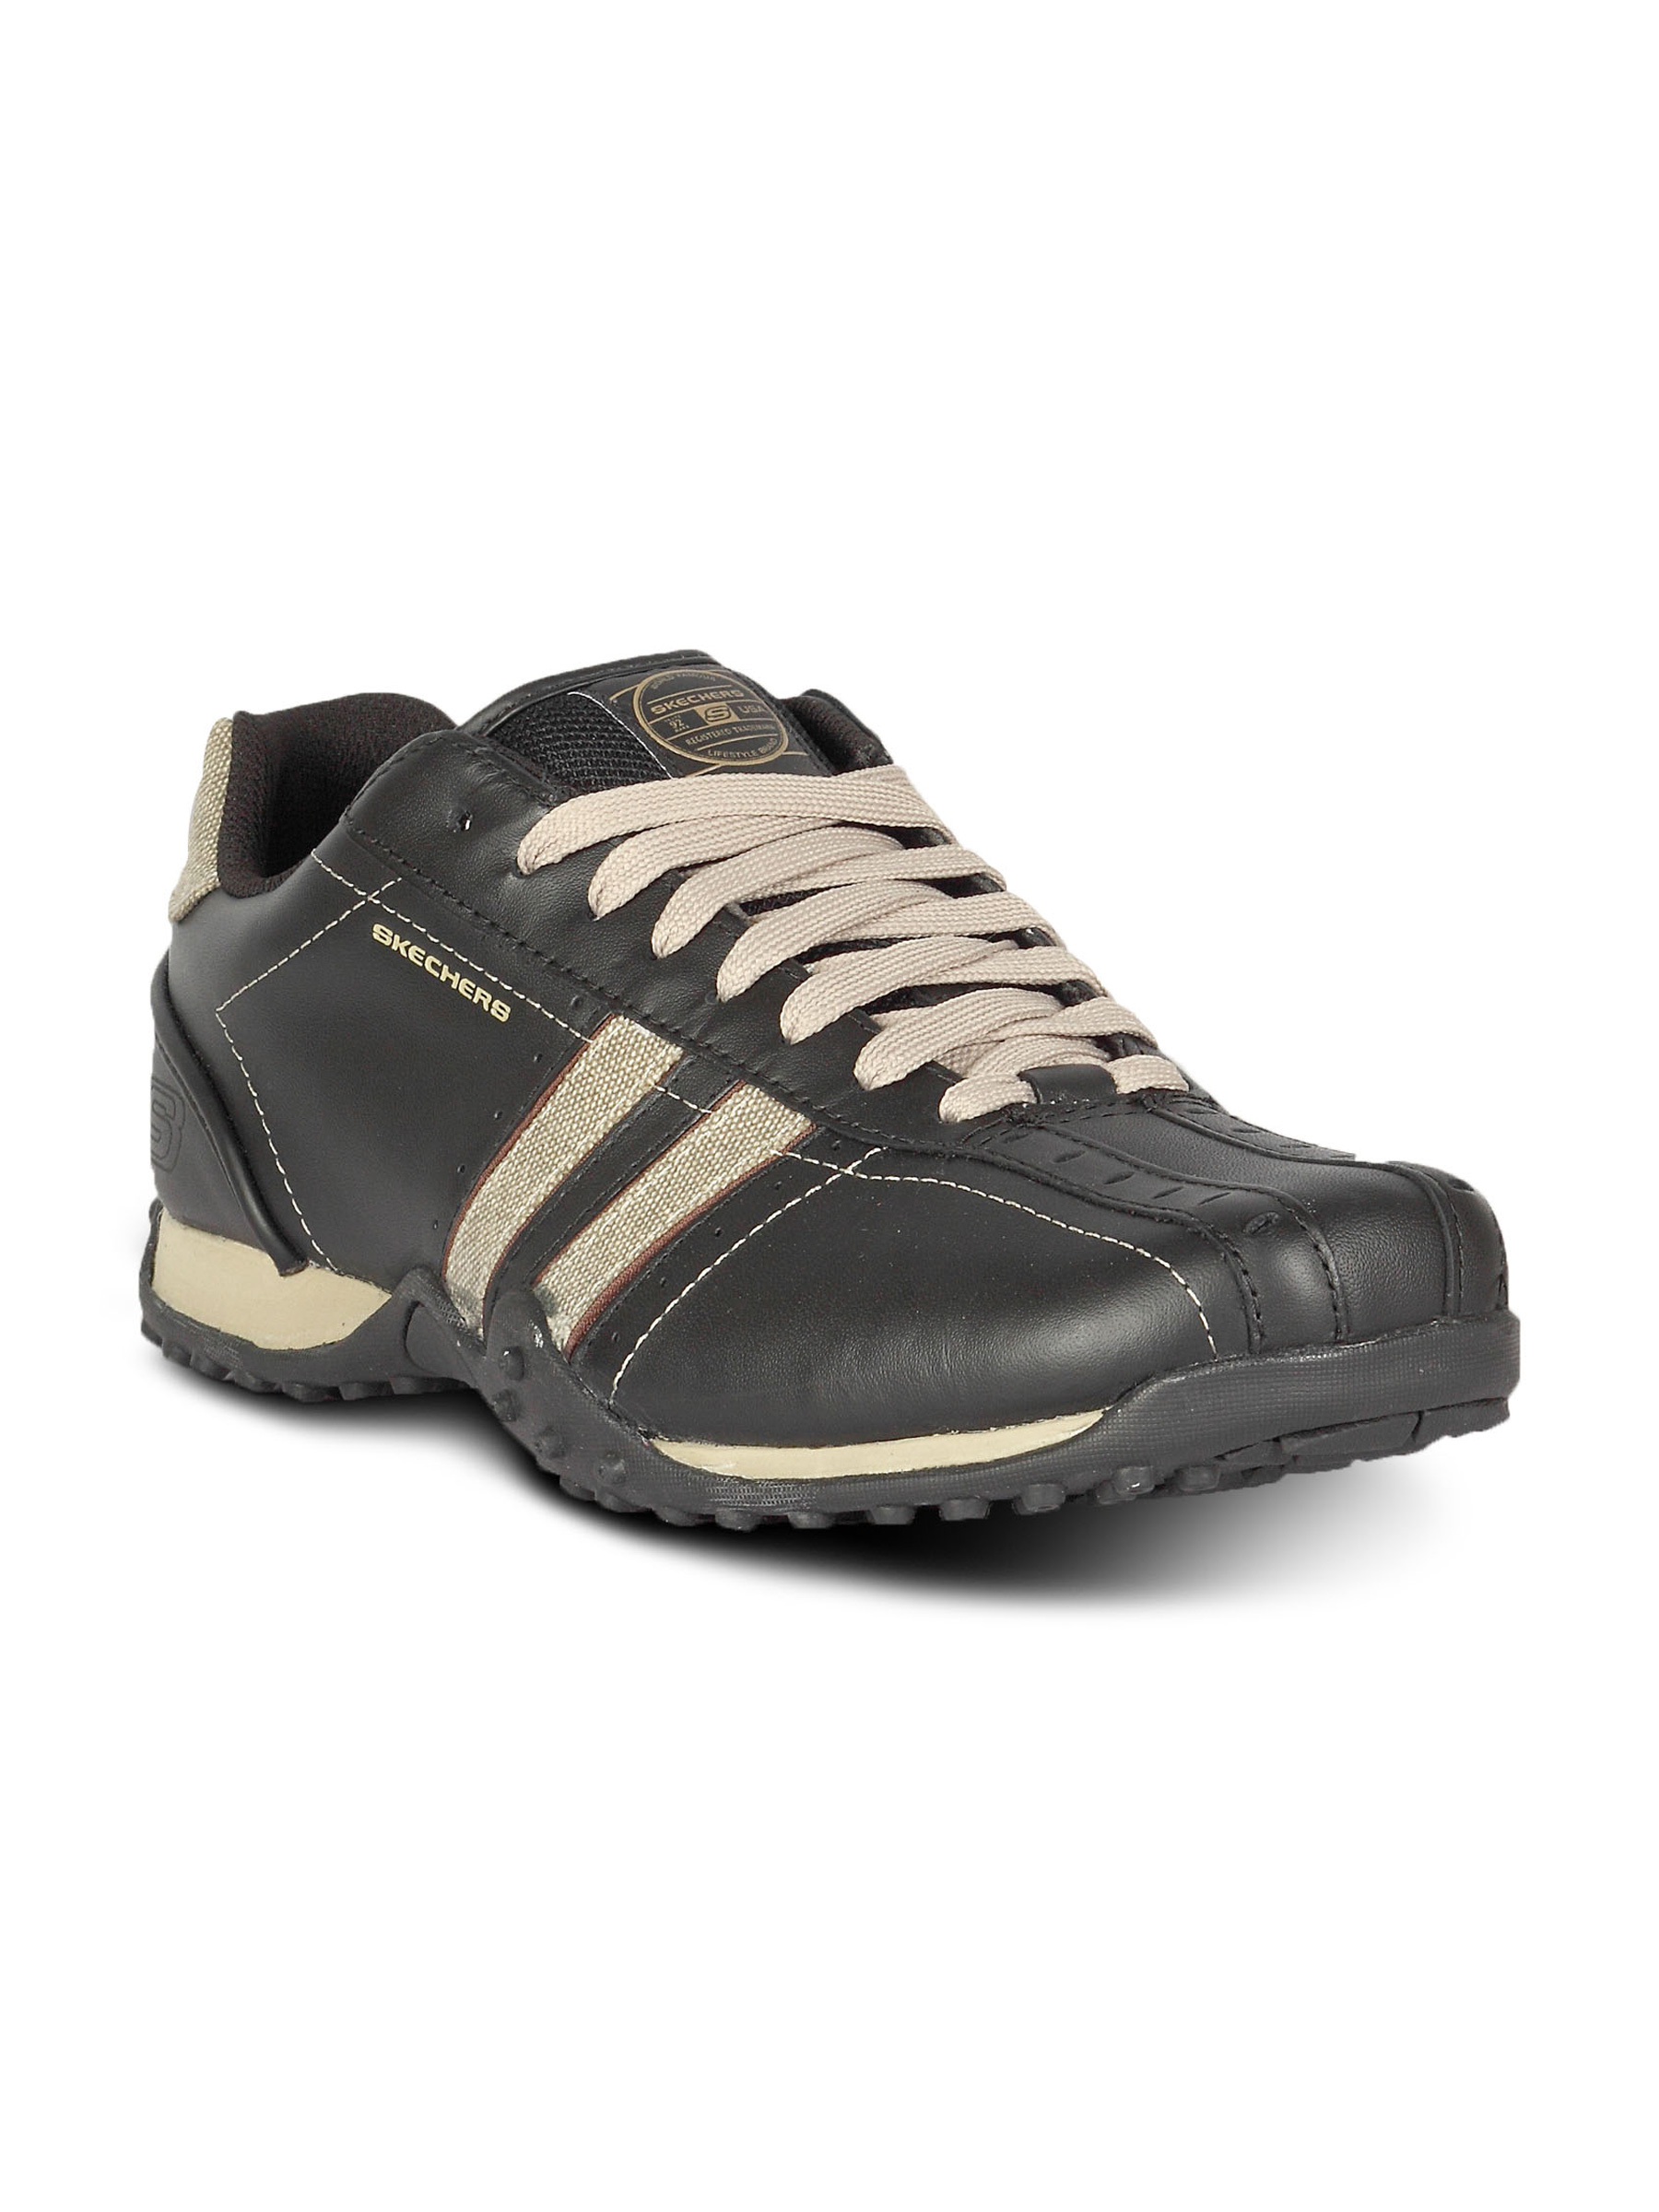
Skechers Men's Black Taupe Lifestyle Casual Shoe
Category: Footwear / Shoes / Casual Shoes
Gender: Men
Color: Black
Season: Winter 2015
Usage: Casual